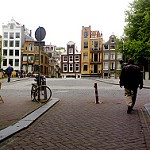
Label: street